Kinuura Tunnel

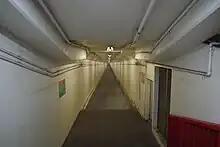
Entrance to pedestrian tunnel

is an undersea tunnel in Japan for cars and pedestrians which connects Handa, Aichi with Hekinan, Aichi under the Mikawa Bay at Kinuura Port. The tunnel provides 2 lanes of road going in each direction, and a separate pedestrian tunnel. The pedestrian tunnel plays a radio broadcast, and it is accessible by 11 flights of stairs on either side. Both the Handa side and Hekinan side have public parks near the exits to the tunnel.